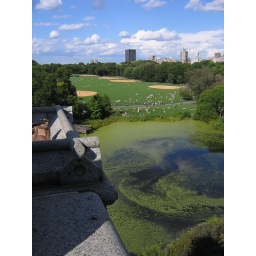
beautiful blue sky over the green green grass